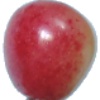
Label: cherry_rainier